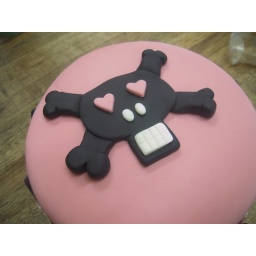
Such a cute little cake. Pink, black &amp;amp; white. Argyle all around and black skull/crossbones on top.